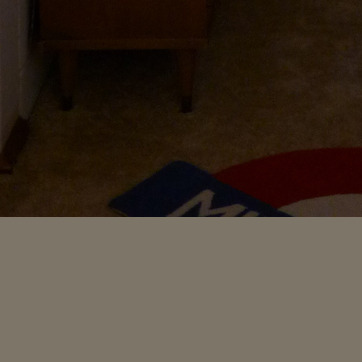
Material: plastic